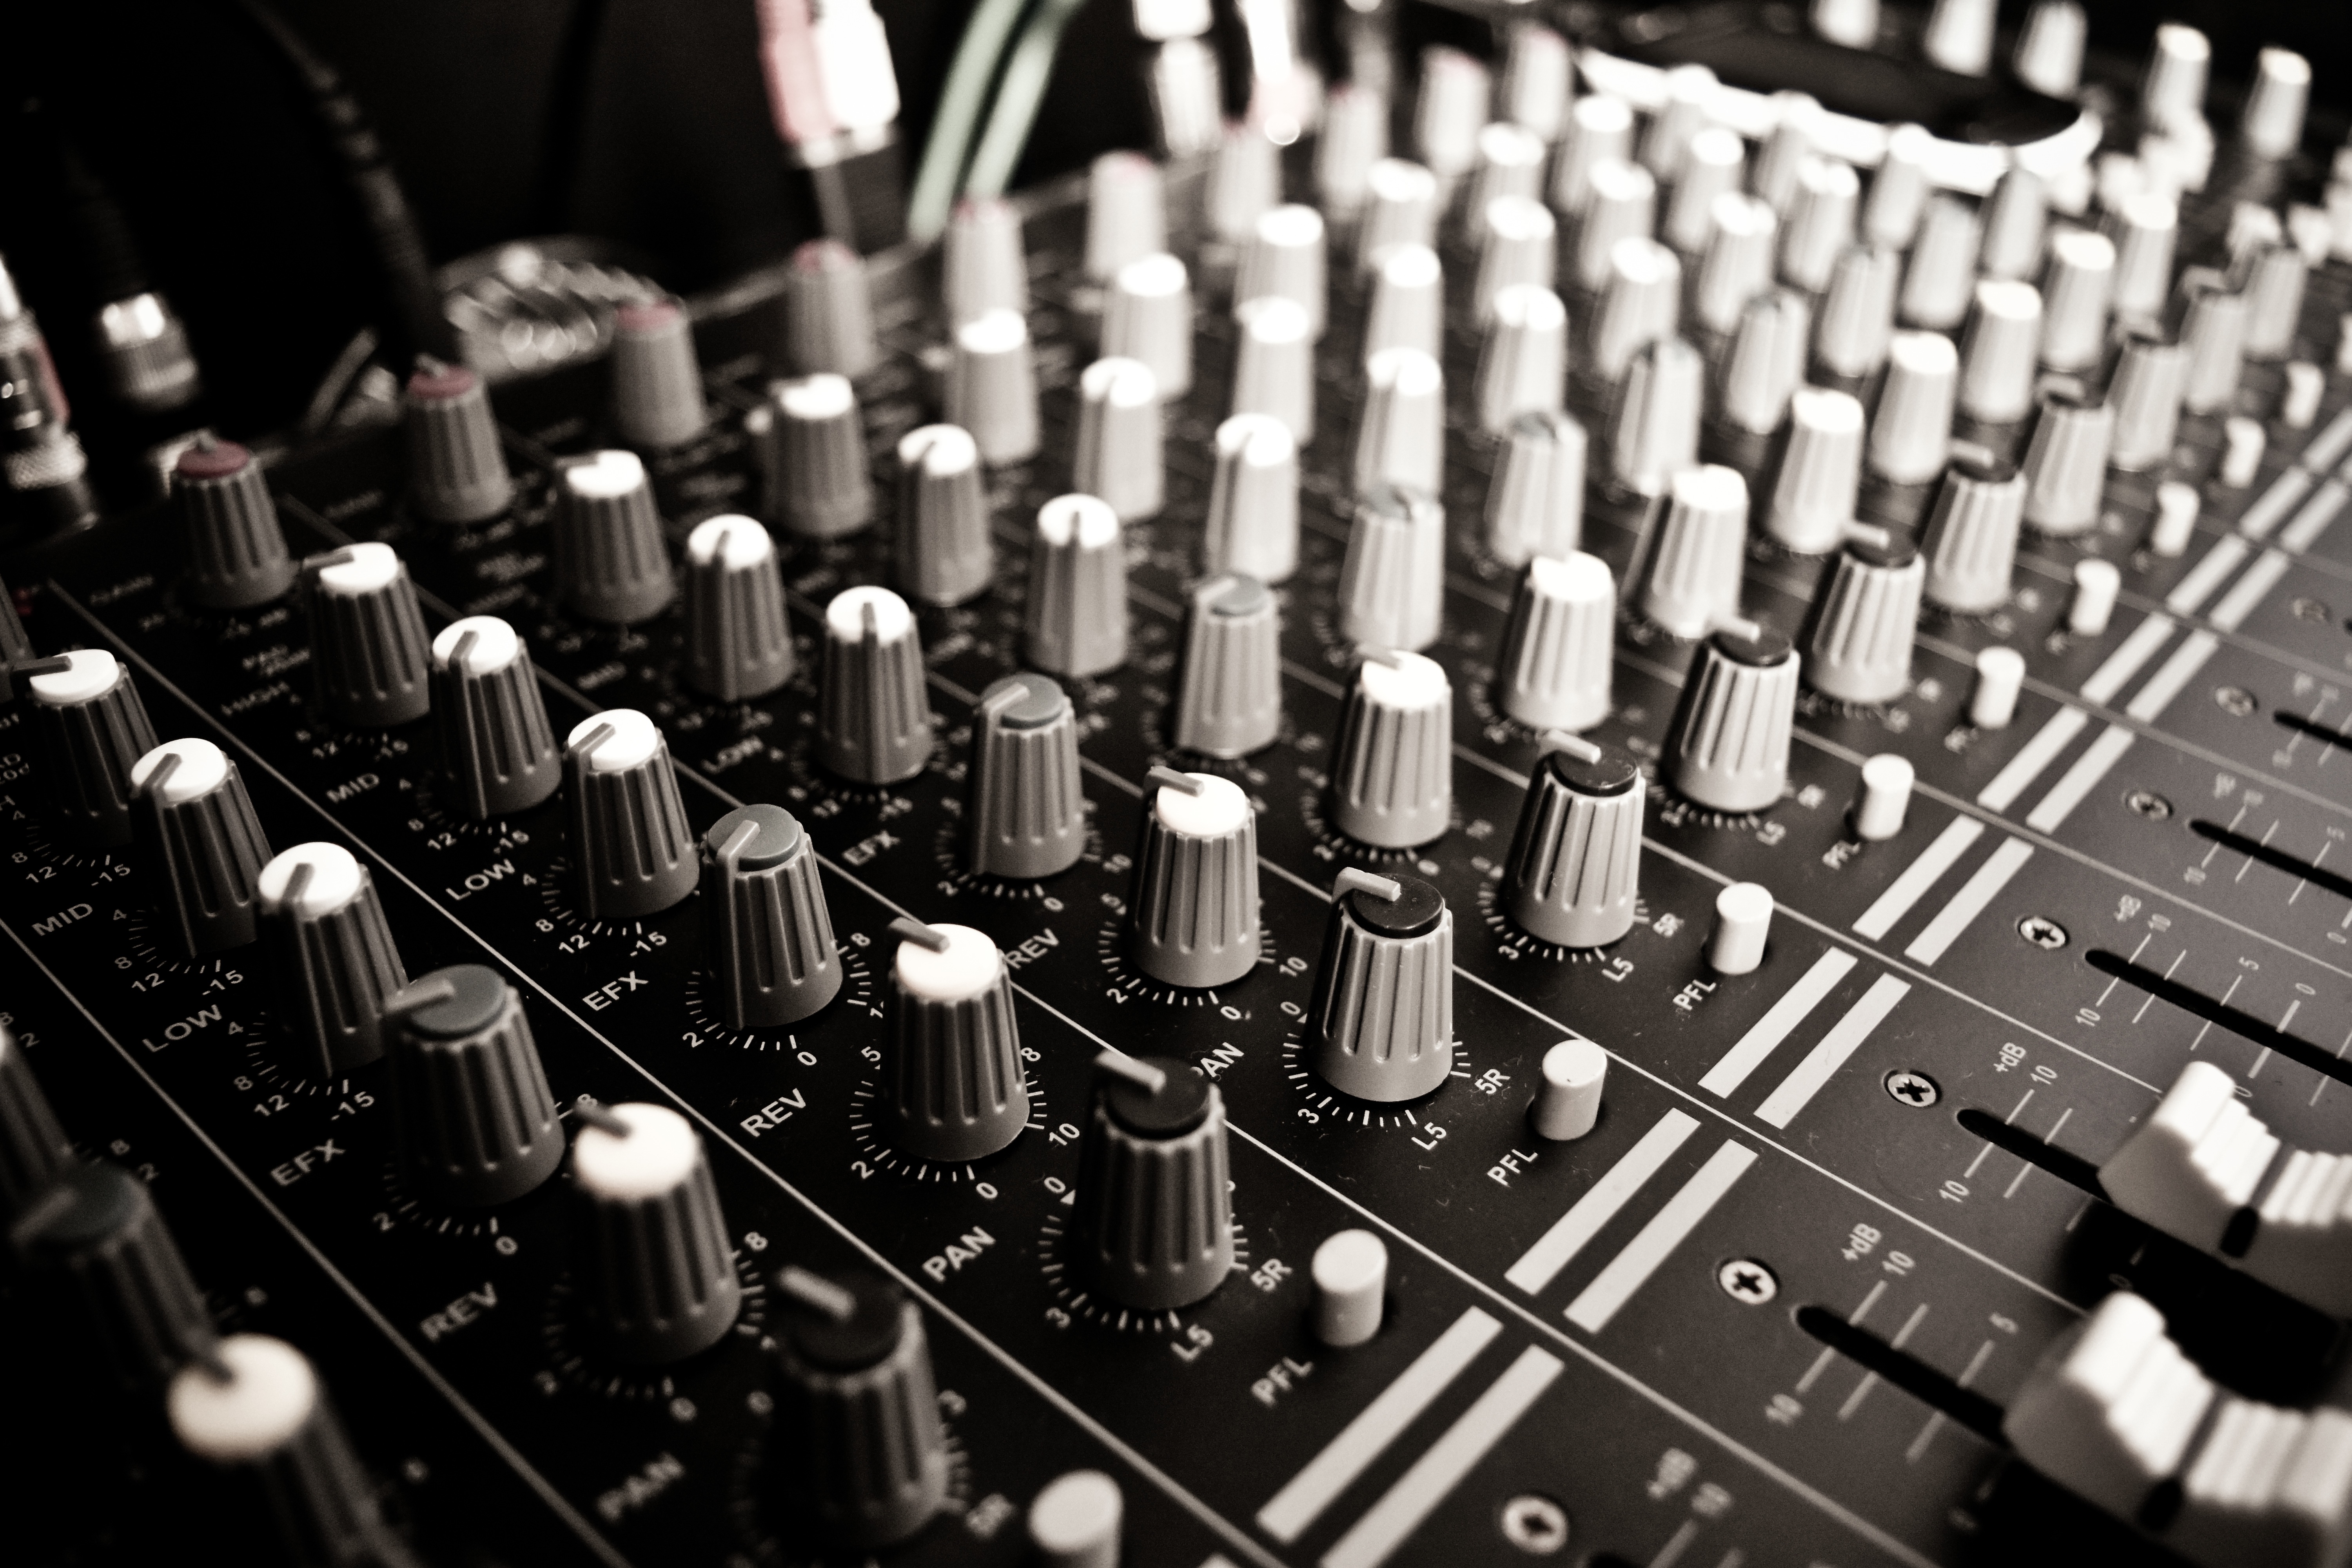
black and white, monochrome, recording, computer keyboard, monochrome photography, musical keyboard, electronic instrument, analog synthesizer, record producer